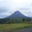
Label: mountain